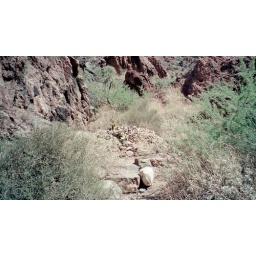
A stone grave along the Colorado for a worker who died in 1929 building the black bridge